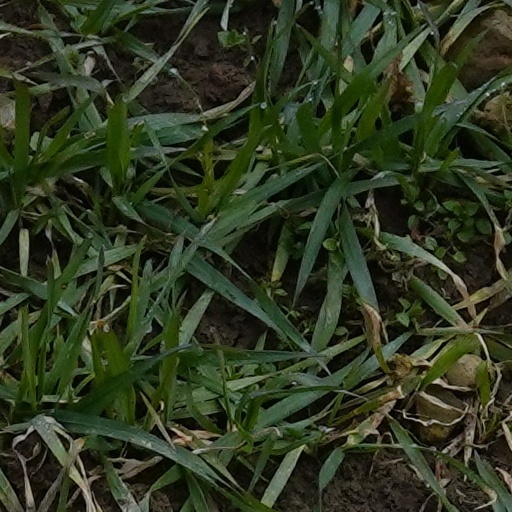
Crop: wheat